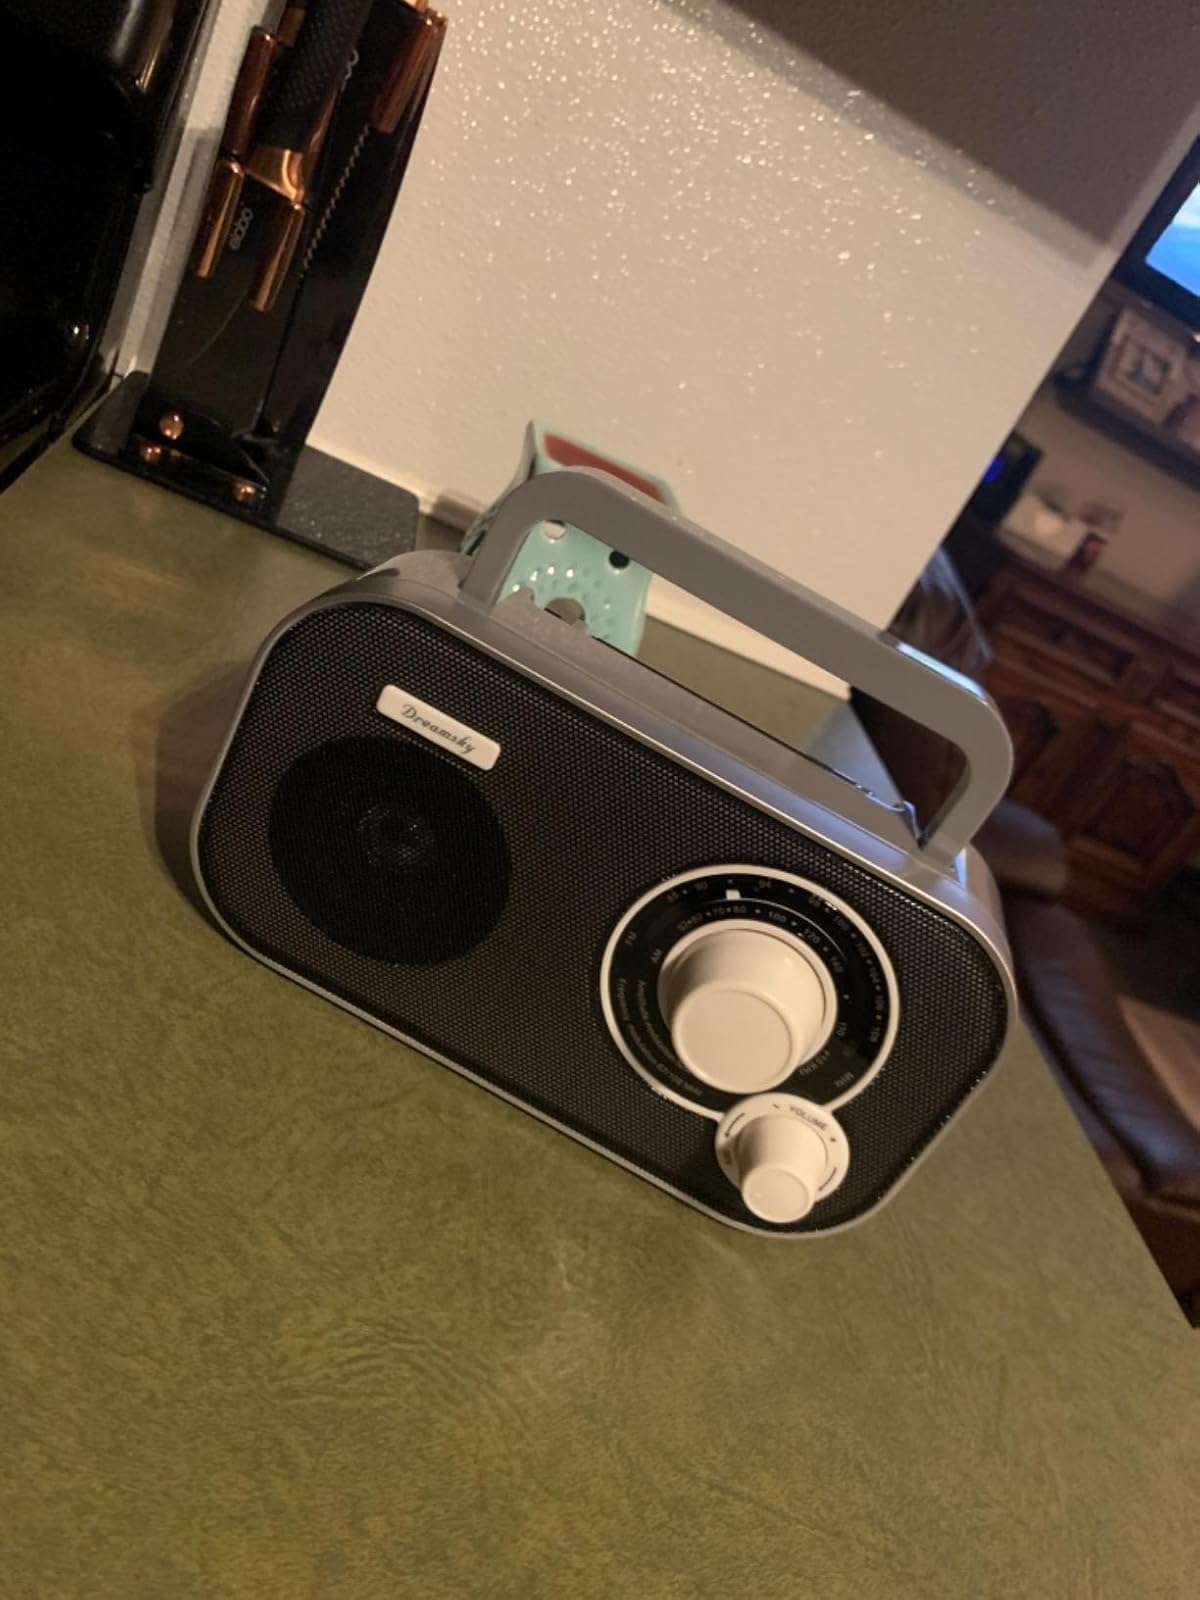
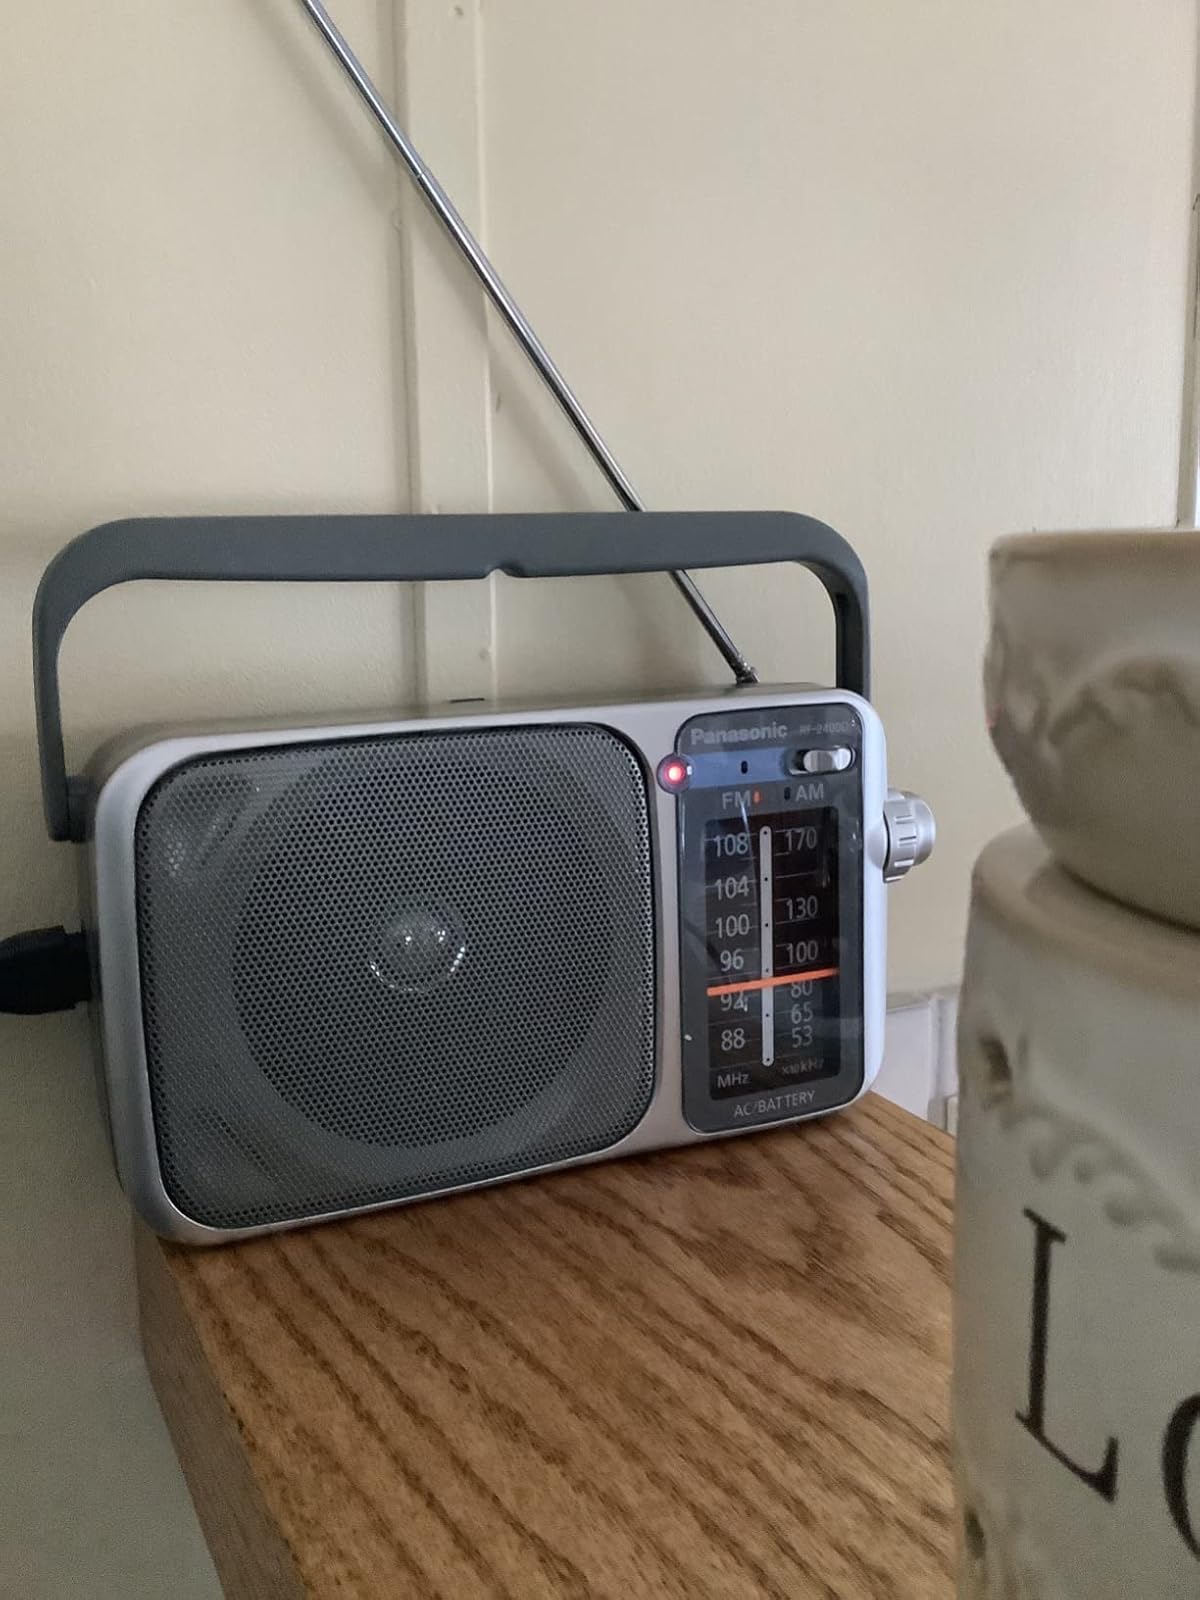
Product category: radio
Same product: no